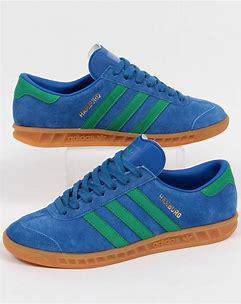
Brand: Adidas
Model: Hamburg